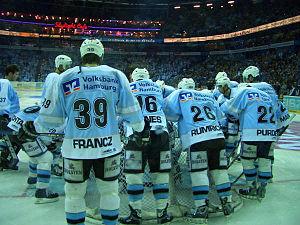
La Barclaycard Arena Hamburg est une salle omnisports située à Hambourg en Allemagne. La salle est principalement utilisée pour les rencontres de hockey sur glace, de handball et les concerts.